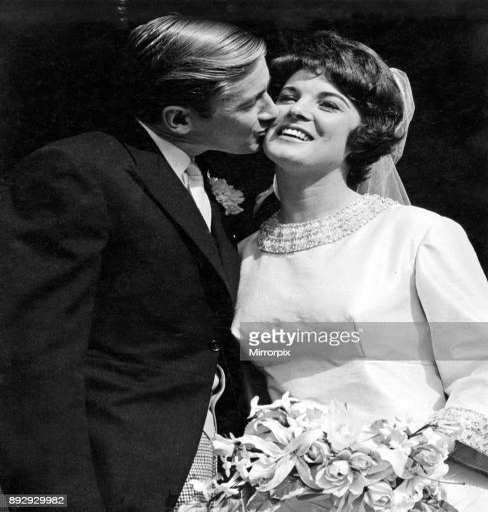
the wedding of singer and circa